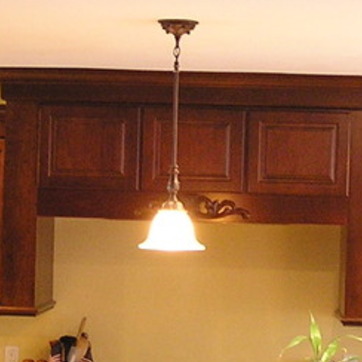
Material: metal